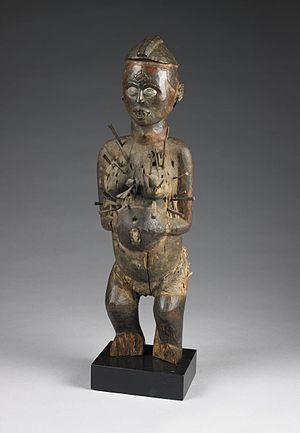
Les Nkondi sont des idoles mystiques créées par le peuple Kongo. Les Nkondi sont une sous-classe de minkisi qui sont considérés comme agressifs. Le nom Nkondi dérive du verbe "konda", qui signifie "chasser" et Nkondi signifie donc "chasseur" car ils peuvent traquer et attaquer les malfaiteurs, les sorciers ou les ennemis.